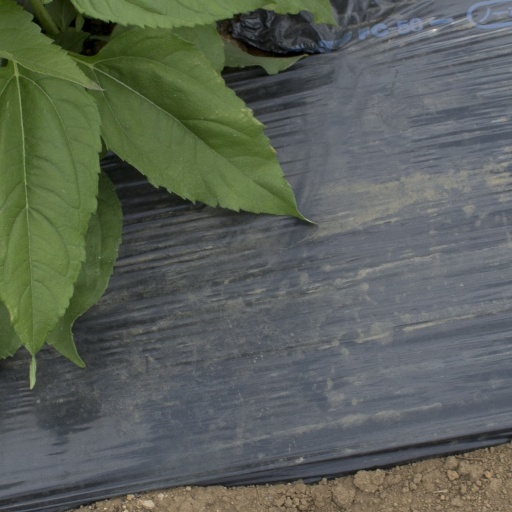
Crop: Jerusalem artichoke